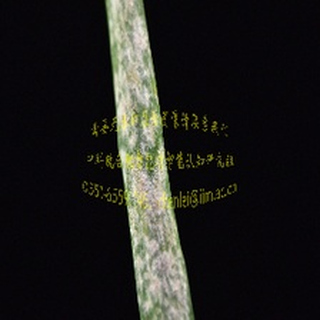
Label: wheat_mildew